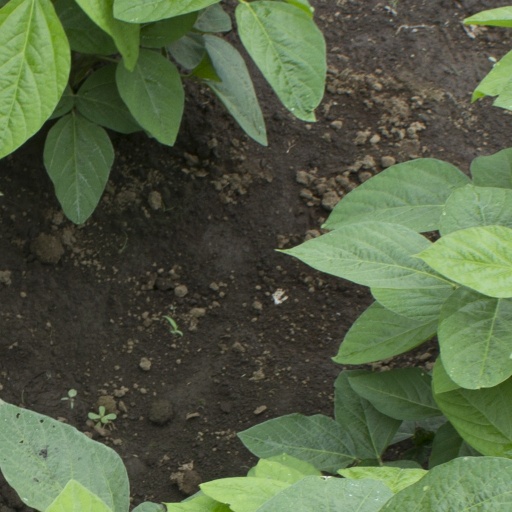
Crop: soybean